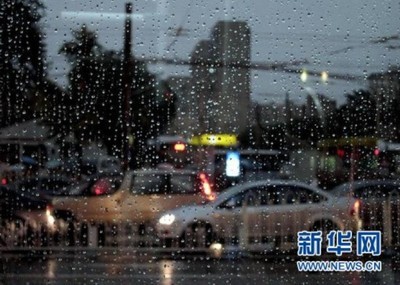
Weather: rain or strom